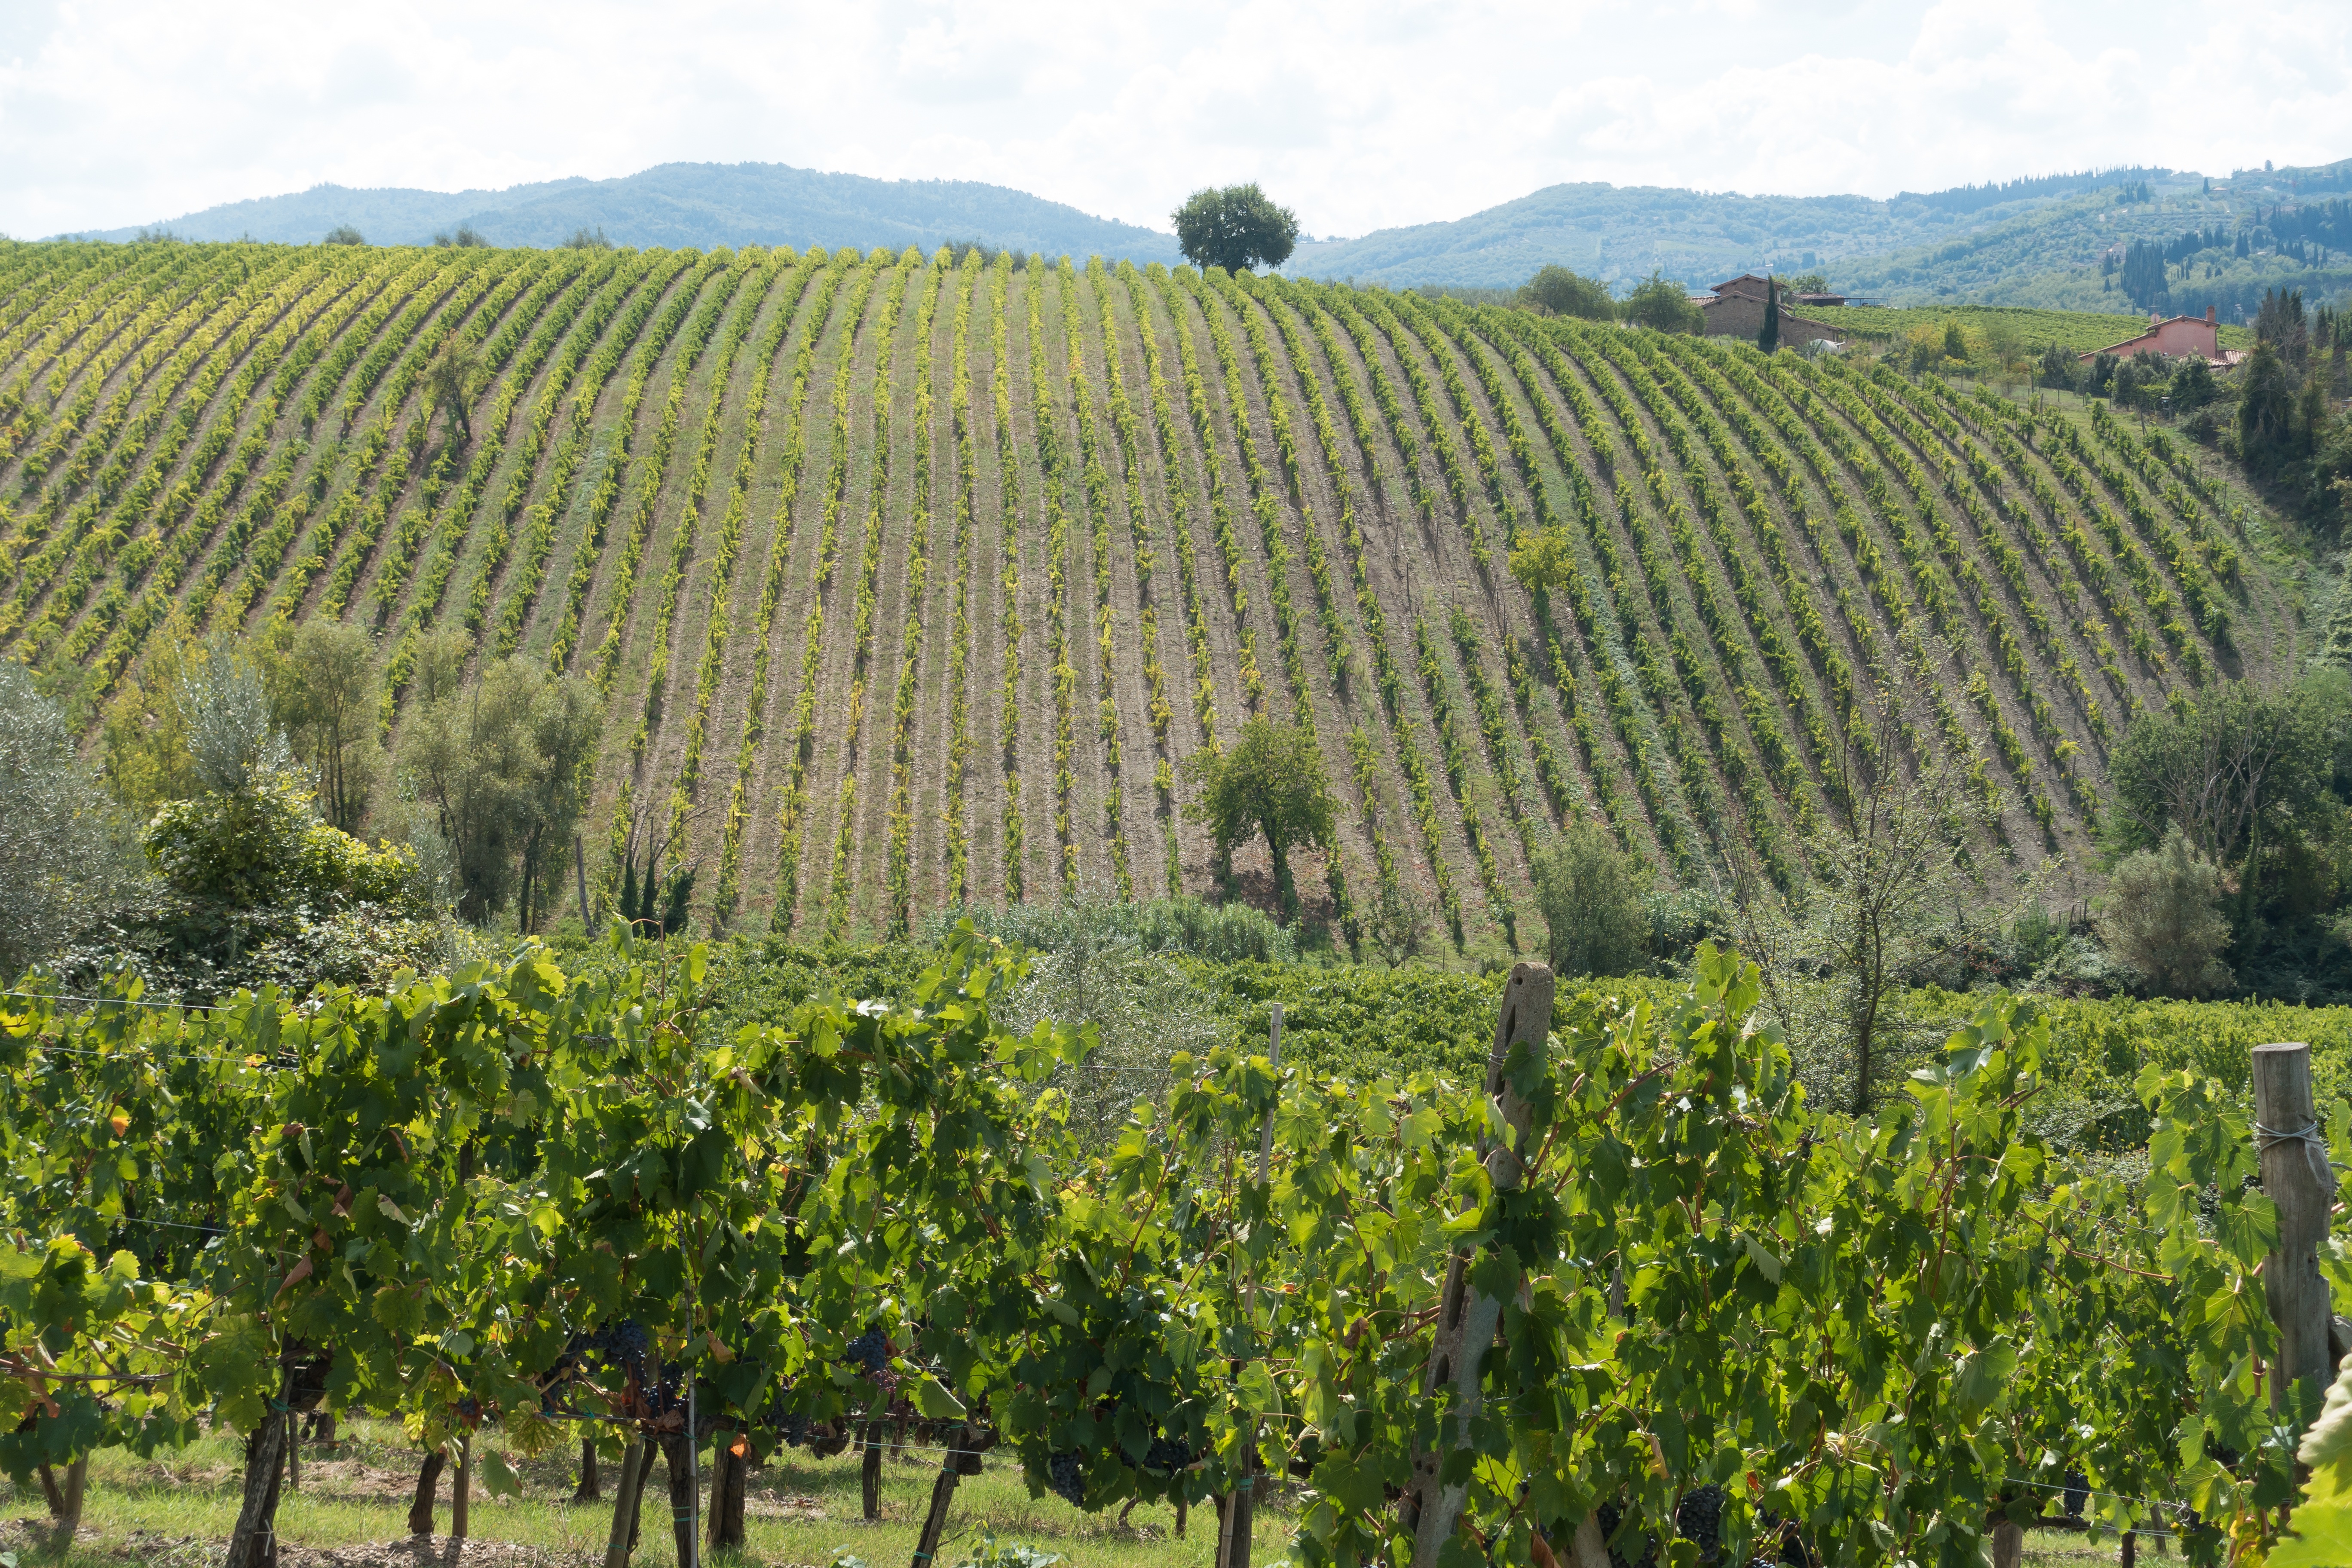
landscape, nature, structure, vine, vineyard, field, hill, flower, valley, slope, crop, autumn, soil, italy, tuscany, agriculture, vegetation, shrub, plantation, plateau, winegrowing, rural area, ranking, chianti, cultural landscape